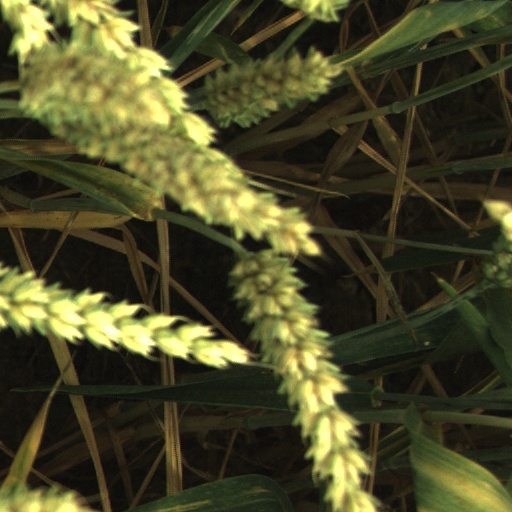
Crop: wheat